Bob chorba
Also known as:
ar - Arabic: حساء الفاصولياء
be - Belarusian: Боб чорба
bg - Bulgarian: Боб чорба
el - Greek: Μπομπ τσορμπά
jv - Javanese: Bob chorba
sq - Albanian: Bob Çorba
uk - Ukrainian: Боб-чорба
Category: soup (beans soup)
Cuisine: Bulgarian
Associated cuisines: Bulgarian
Area: Bulgaria
Countries: Bulgaria
Region: Eastern Europe

This dish is made from dry beans, onions, tomatoes, spearmint and carrots.

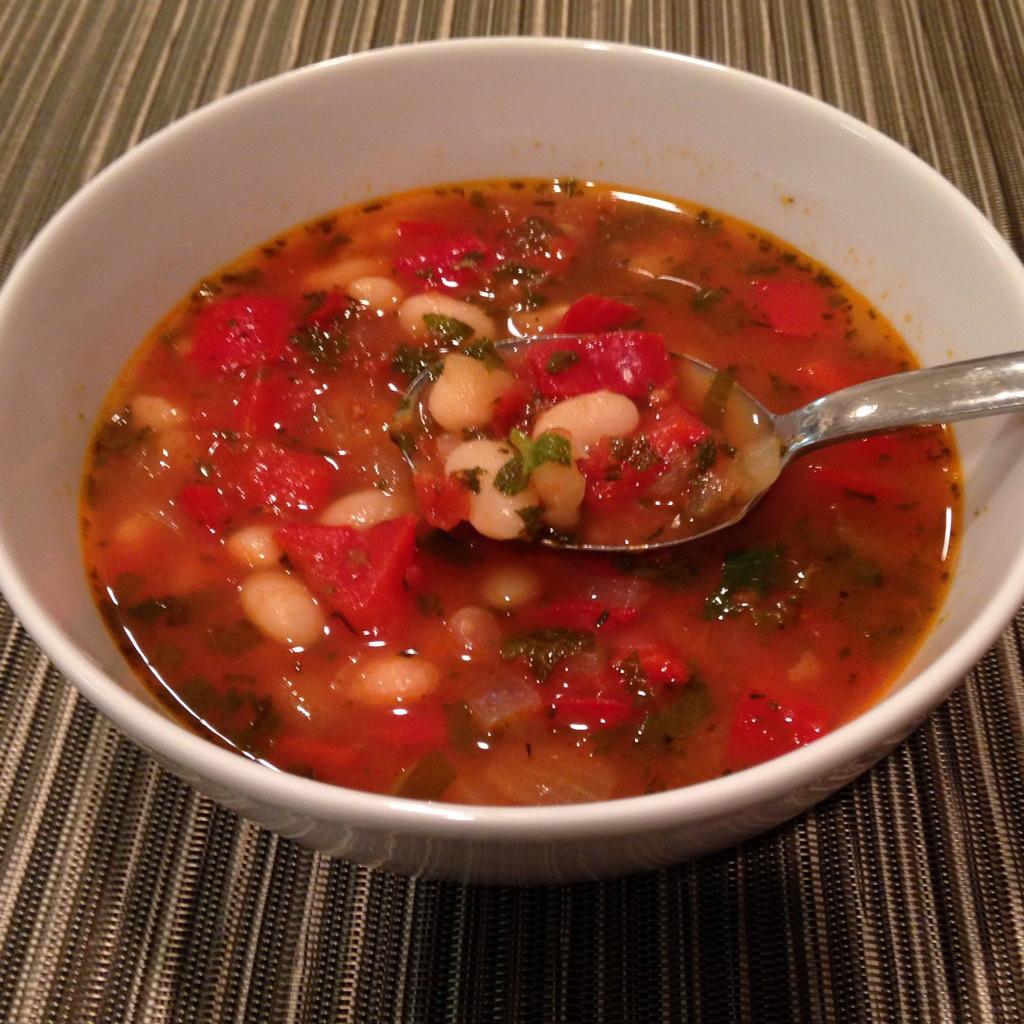